Remembrance Day

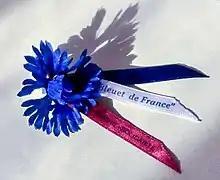
"Bleuet de France", circa 1950

Armistice Day was observed in New Zealand between the World Wars, although it was always secondary to Anzac Day. As in other countries, New Zealand's Armistice Day was converted to Remembrance Day after World War II. However, by the mid-1950s, the day was virtually ignored, even by churches and veterans' organisations.